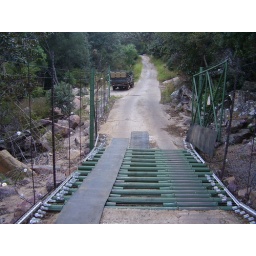
Game fence in the middle of BIG hill during the marathon